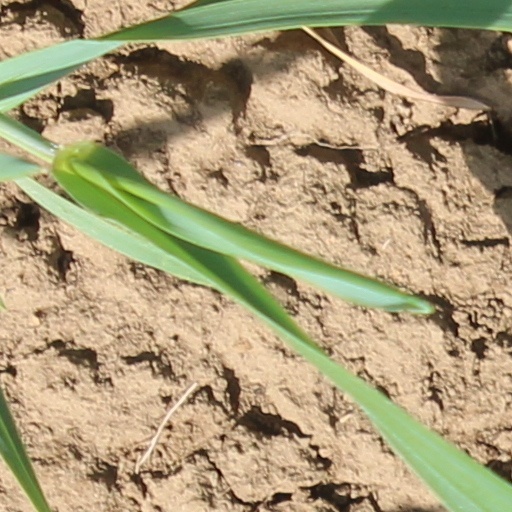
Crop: wheat